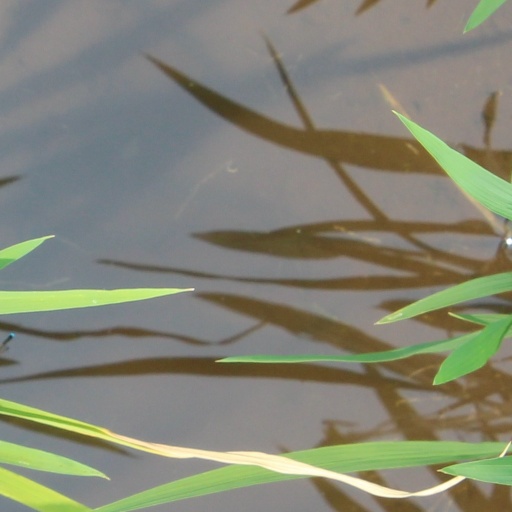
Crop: rice